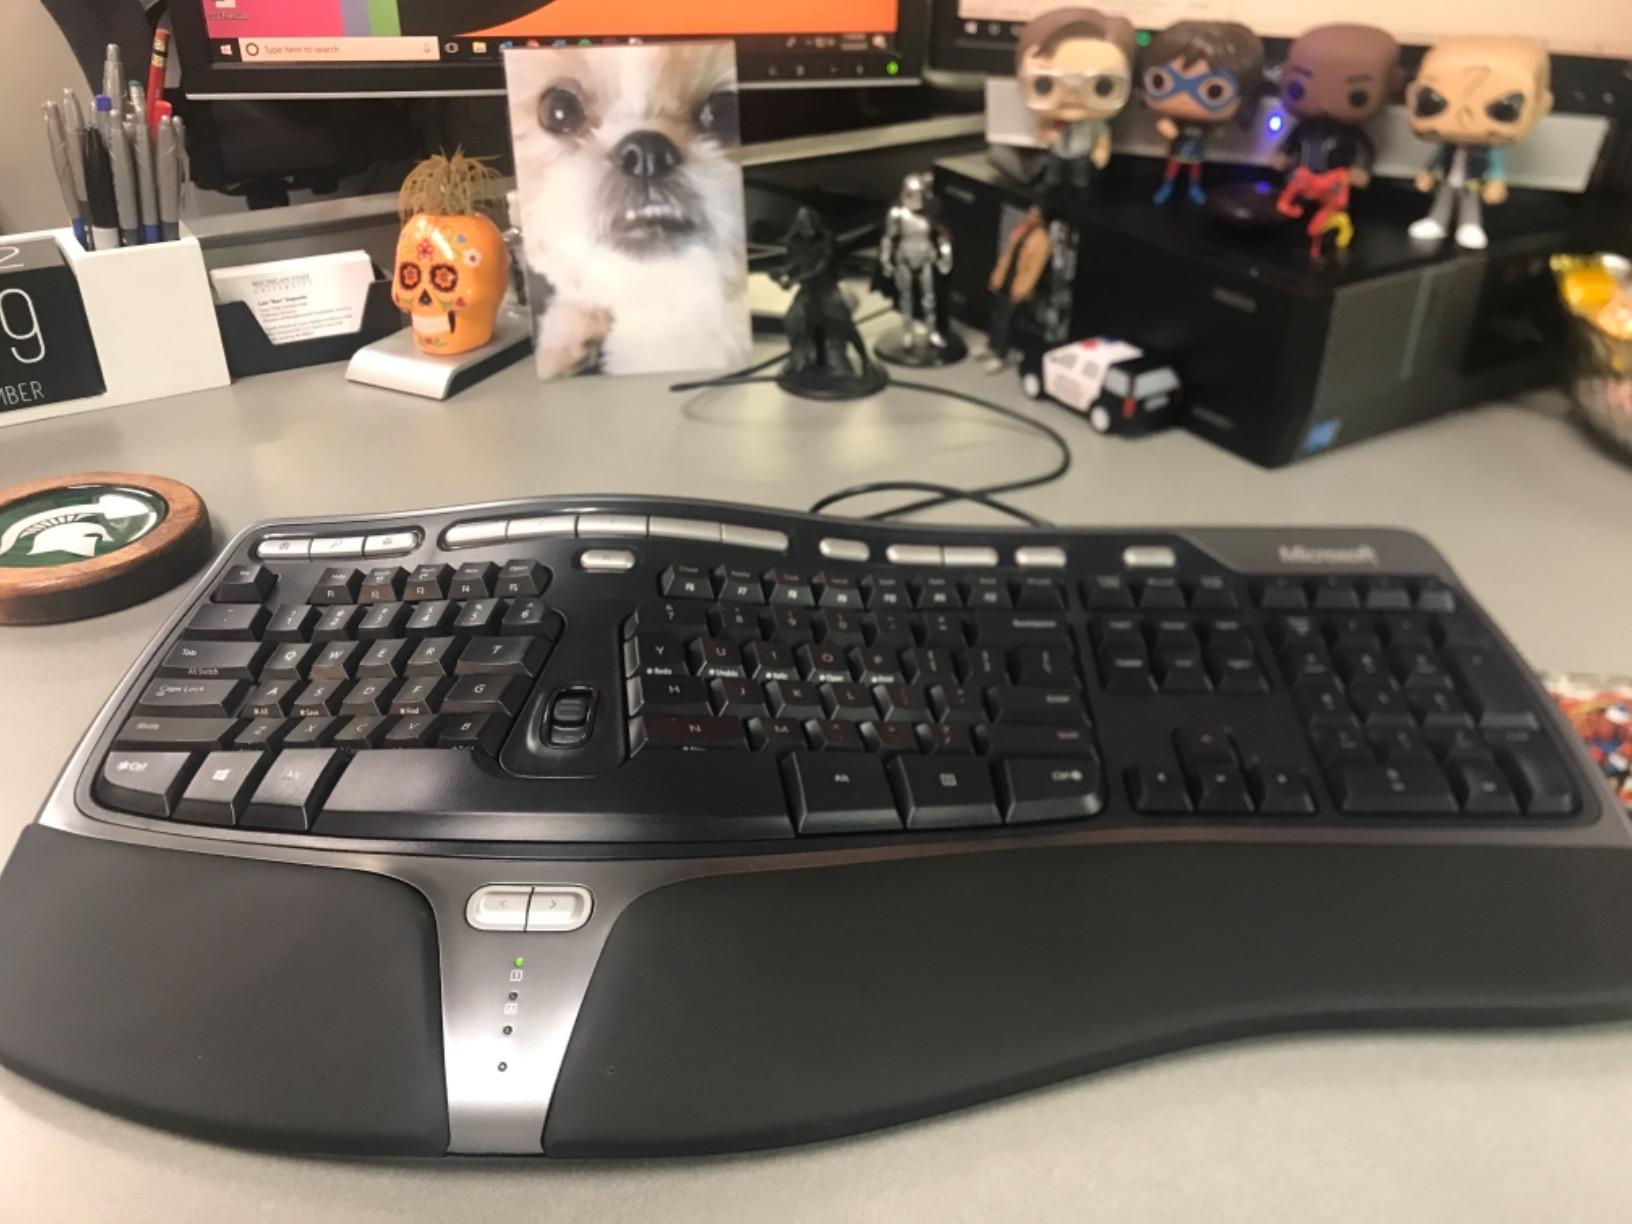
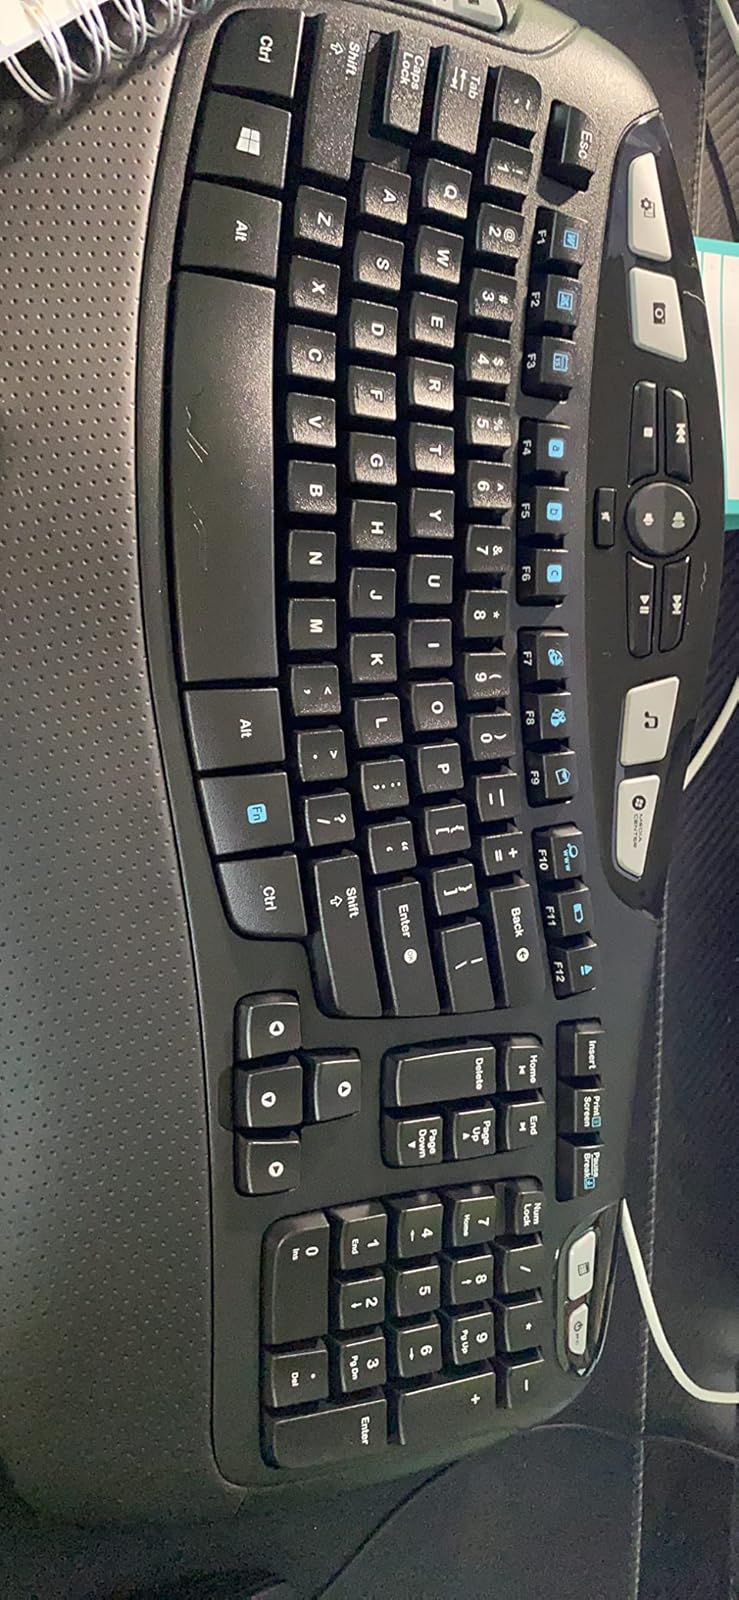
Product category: keyboard
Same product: no